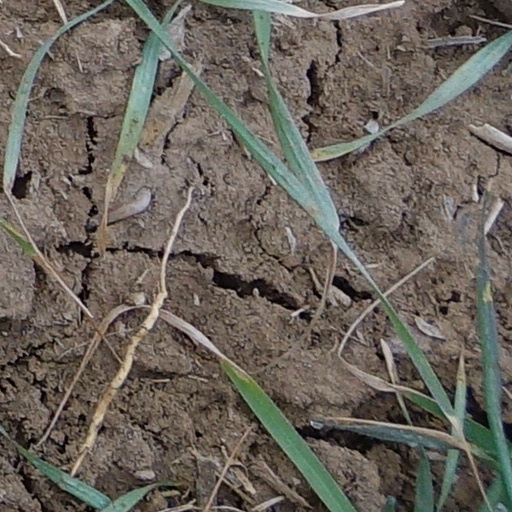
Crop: wheat